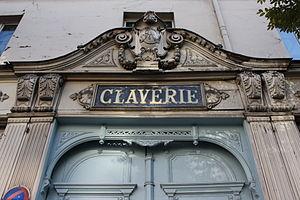
Claverie est une fabrique et une enseigne de corsets créées par Auguste Claverie au XIXᵉ siècle. Son siège social d'origine fondé en 1860, situé au 234 rue du Faubourg-Saint-Martin à Paris, est inscrit à l'inventaire des Monuments historiques depuis 2011.
Cet article recense les monuments historiques du 10ᵉ arrondissement de Paris, en France.